Andrew Blain Baird

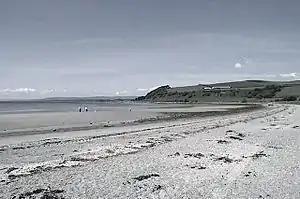
Ettrick bay sands

There on the wide expanse of Ettrick Bay beach, Baird and Ned Striven started the engine. All was ready. Hearts raced with anticipation. A small crowd looked on in amazement. And the attempt at his flight into history began.